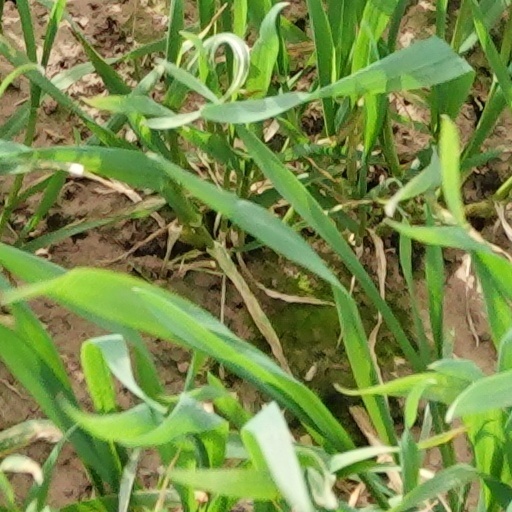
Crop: wheat